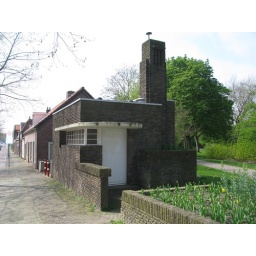
This small utility building in Middelburg should be declared a monument straightaway...